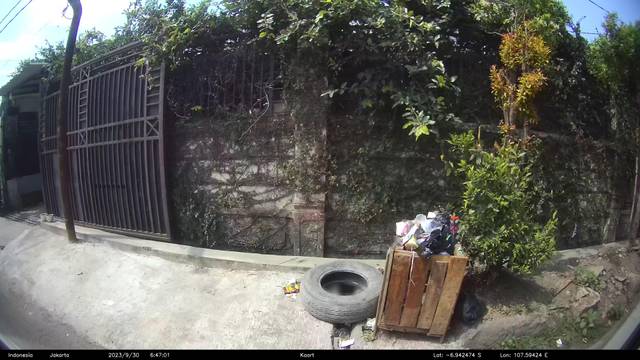
Region: Indonesia
Coordinates: -6.942, 107.594